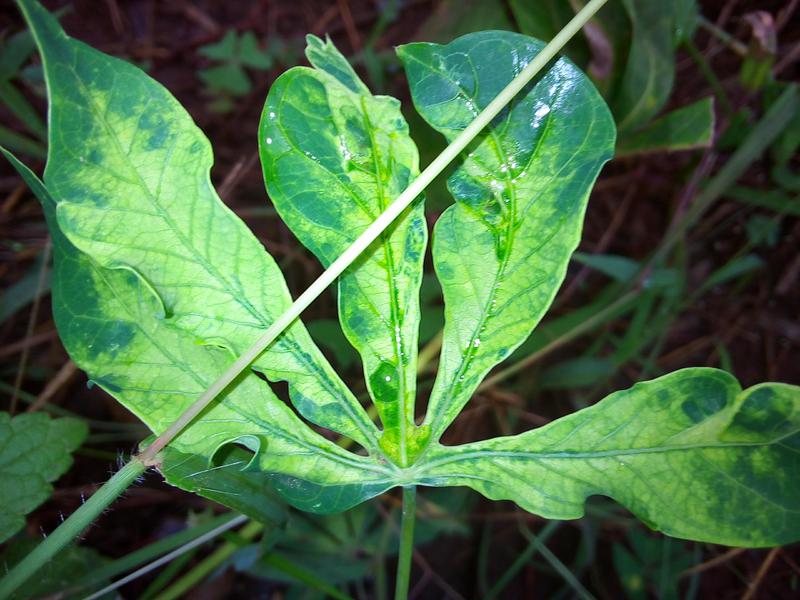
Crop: cassava
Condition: mosaic_disease